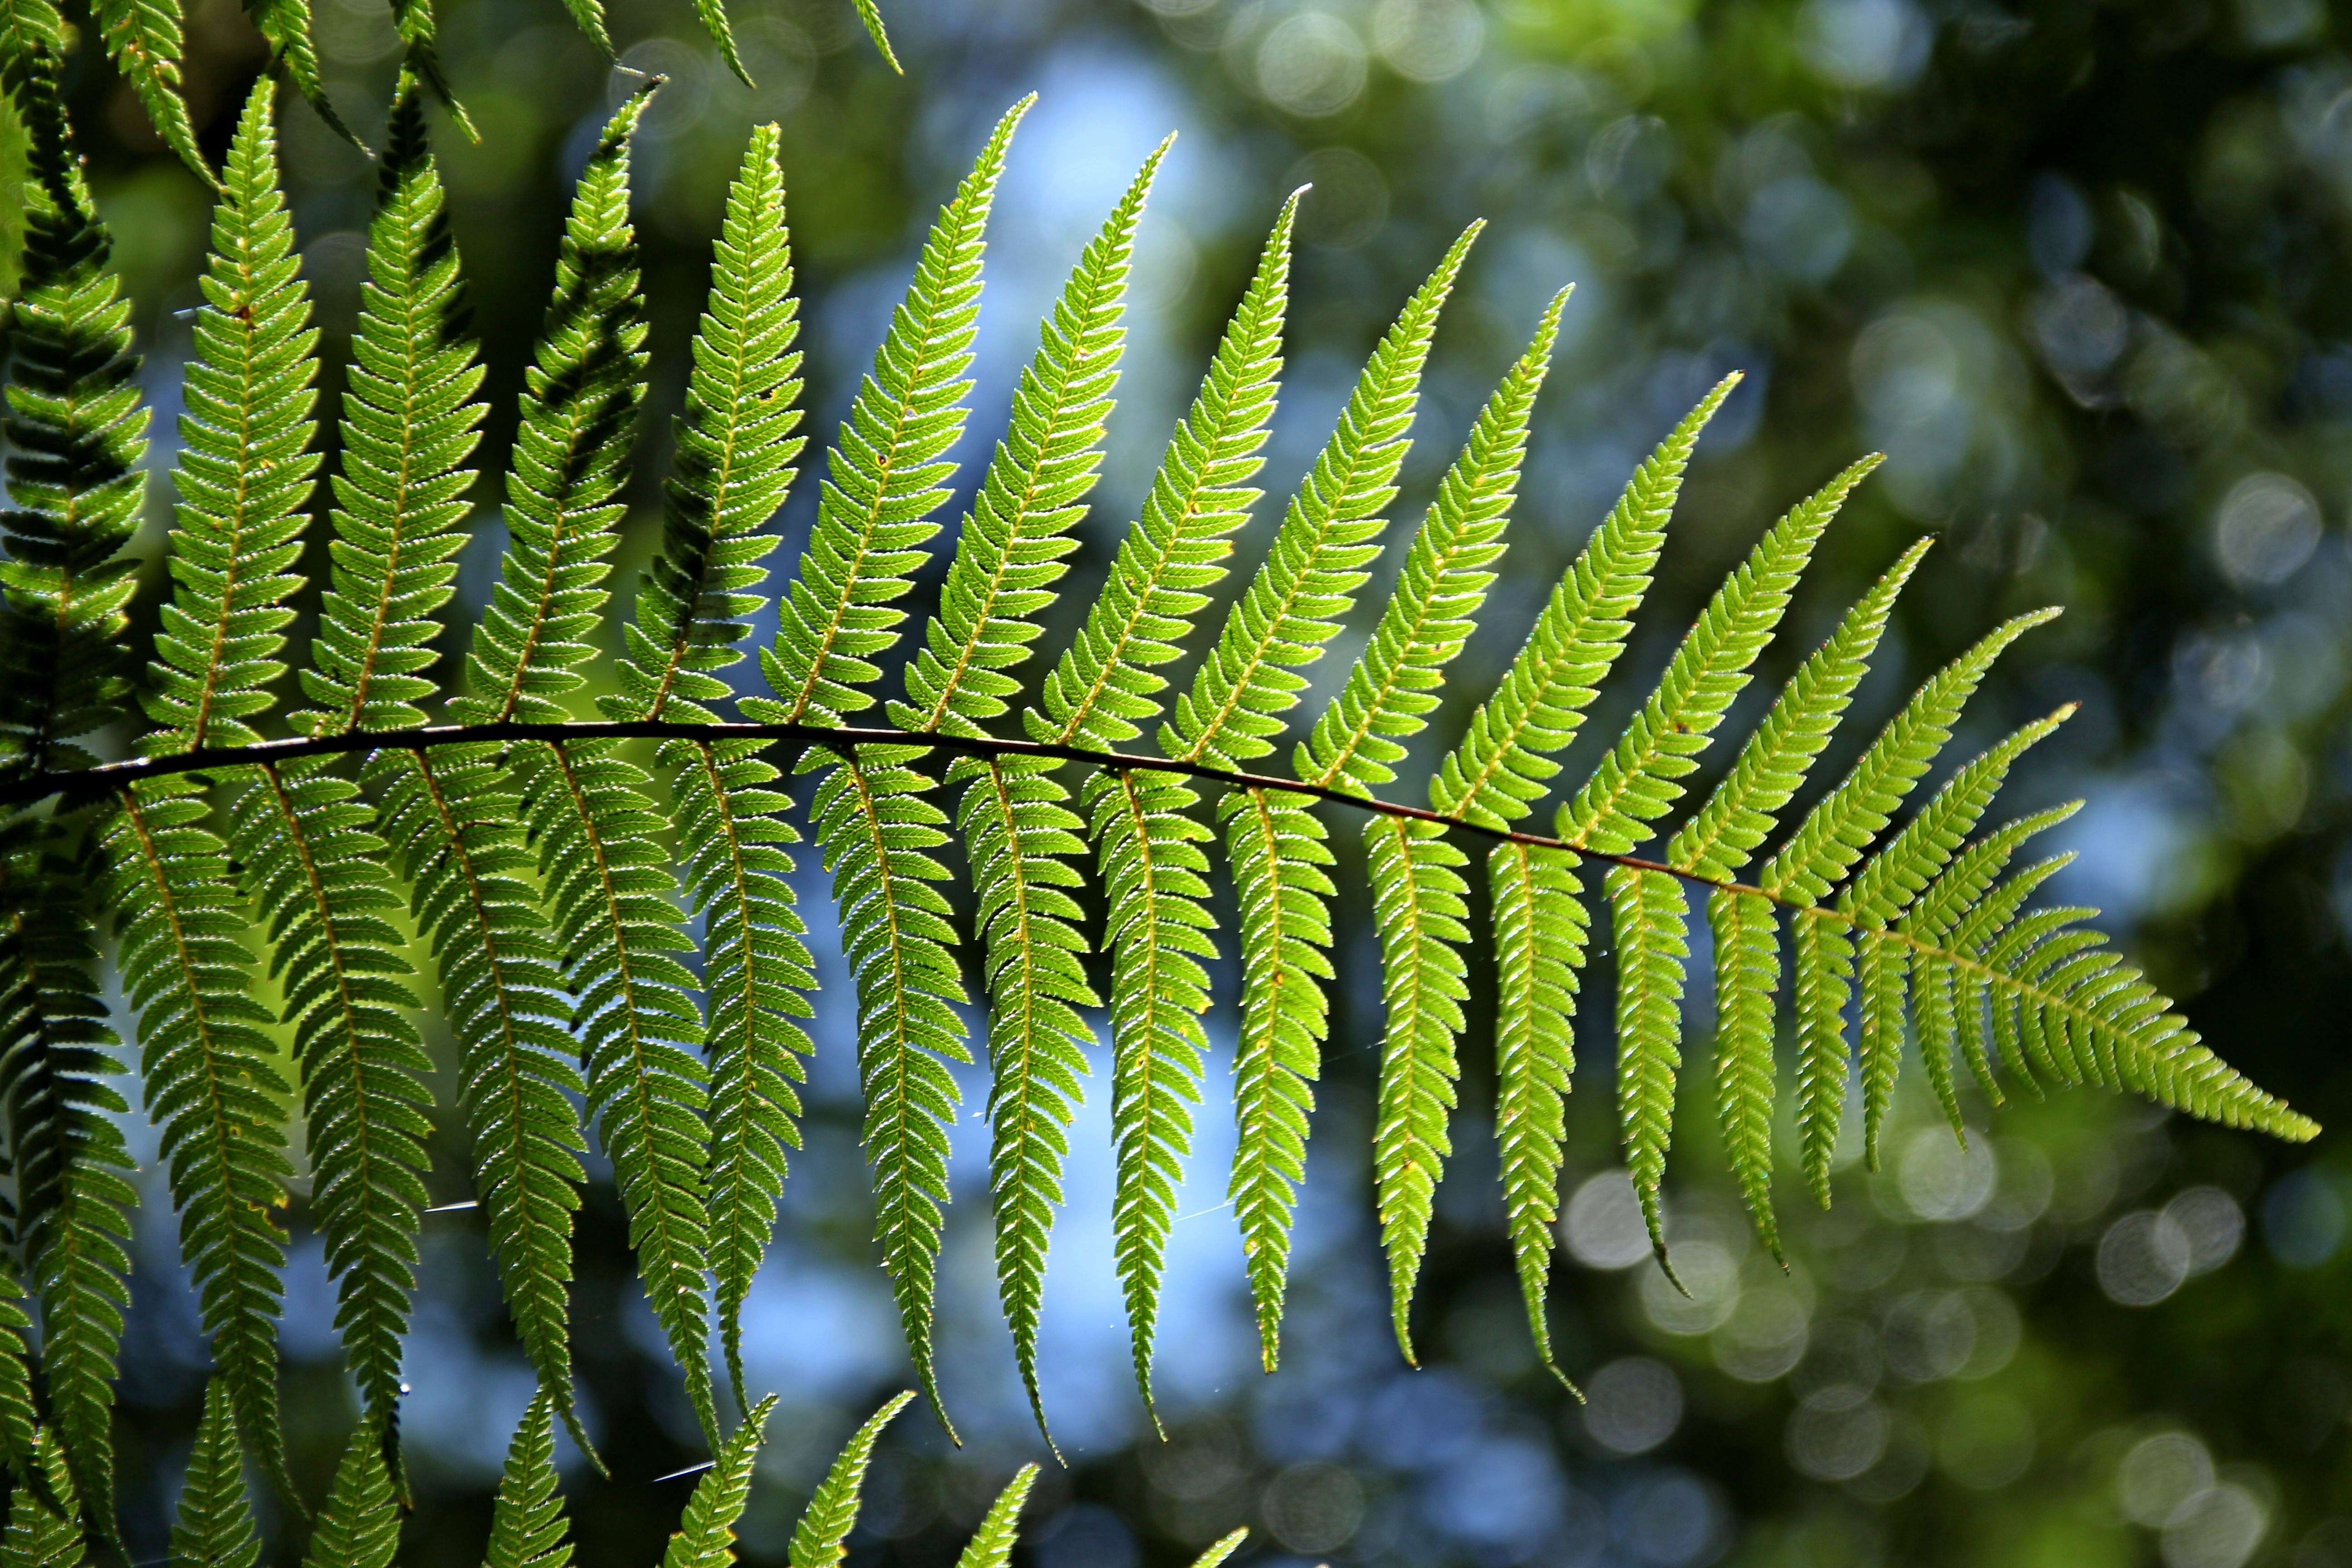
nature, plant, leaf, flower, green, natural, botany, flora, fern, close up, vegetation, macro photography, plant stem, land plant, ferns and horsetails, vascular plant, ostrich fern